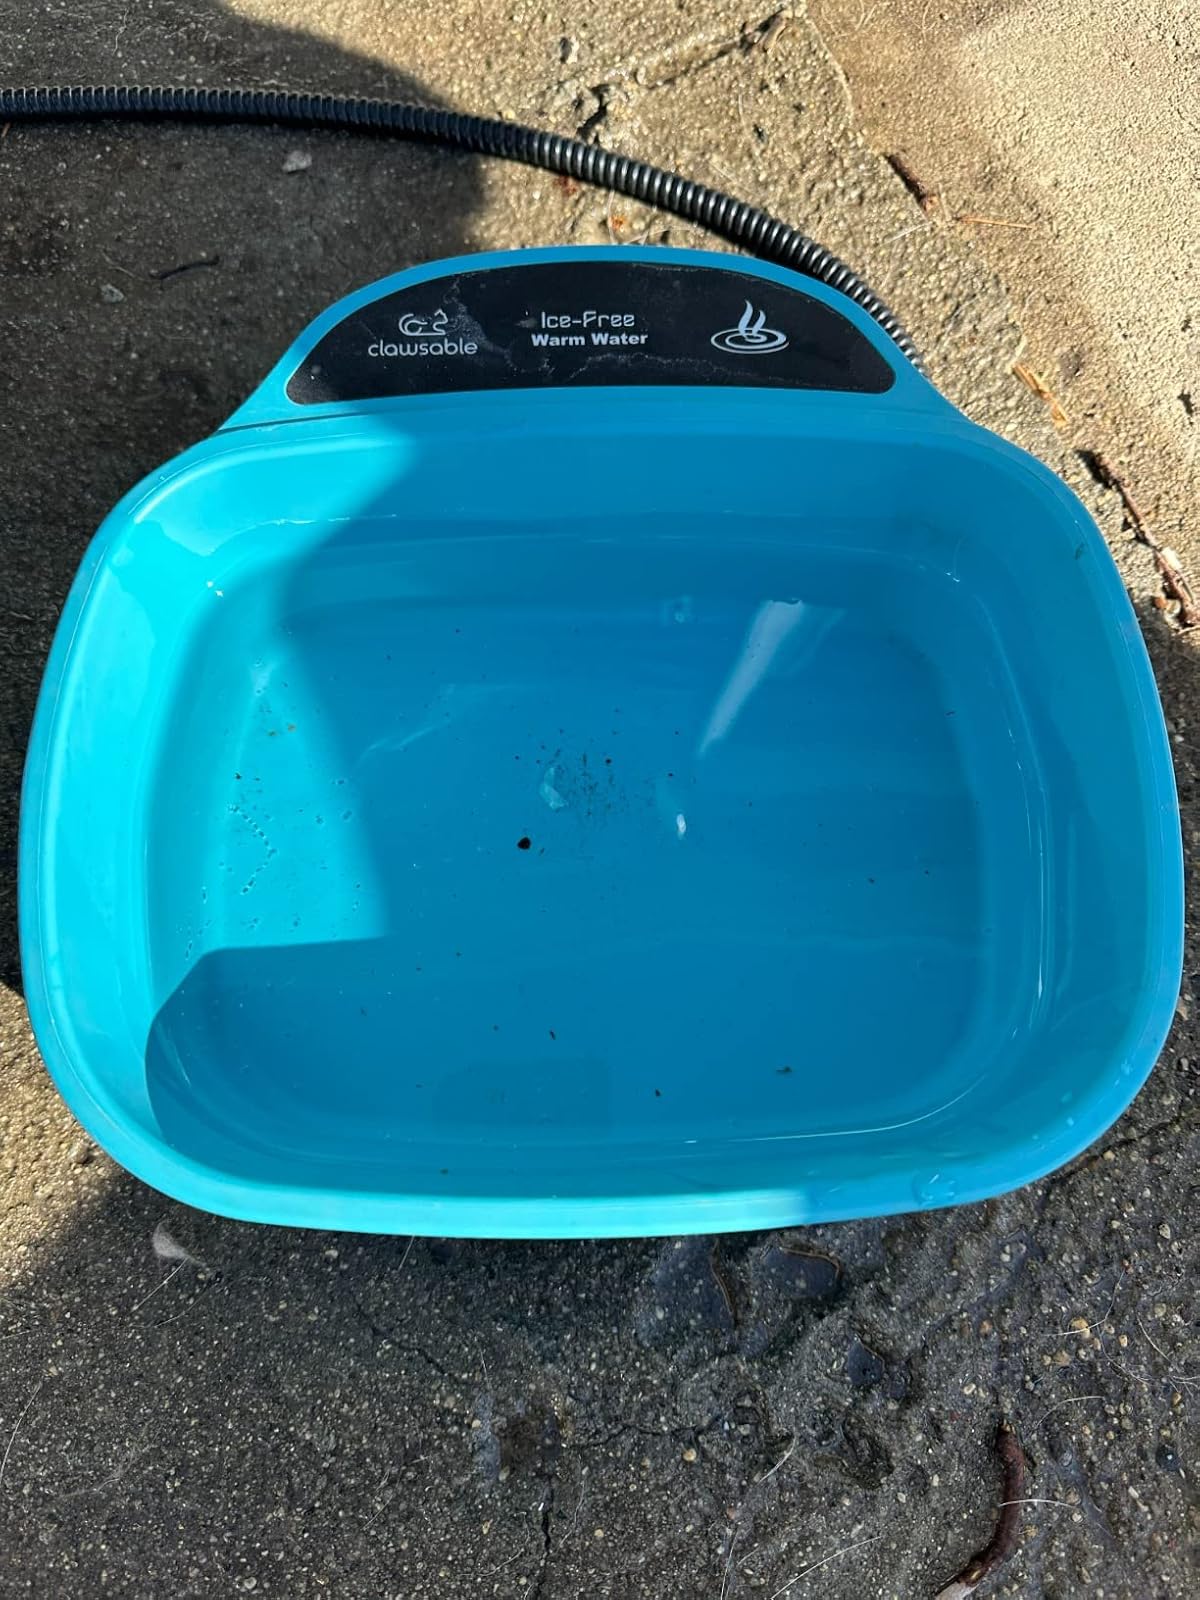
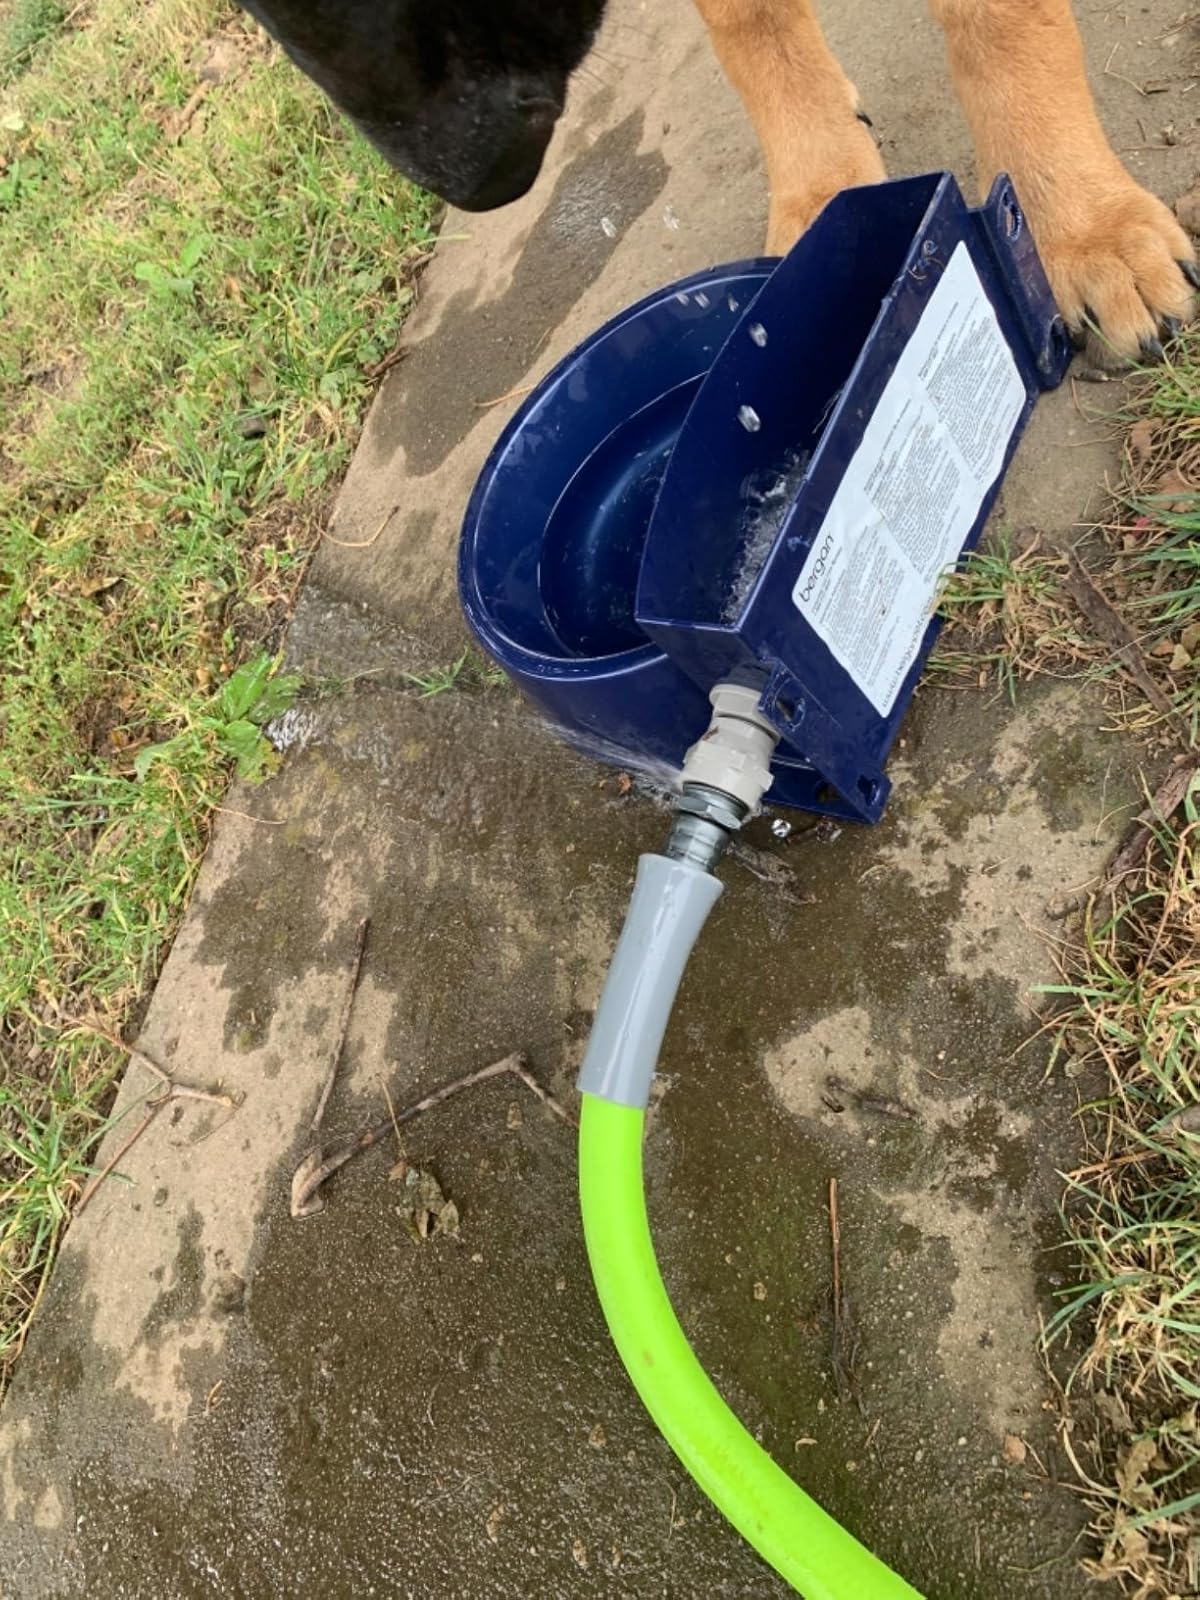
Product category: items_bowl
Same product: no